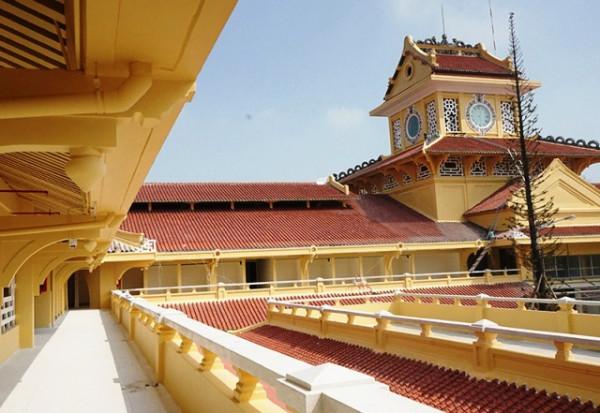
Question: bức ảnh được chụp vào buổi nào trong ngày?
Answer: buổi ngày